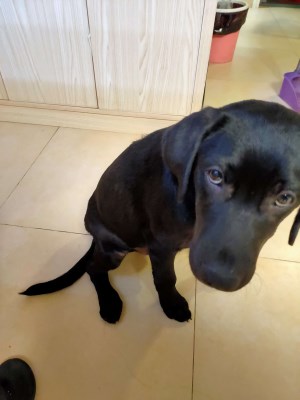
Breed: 3580-n000122-Labrador_retriever